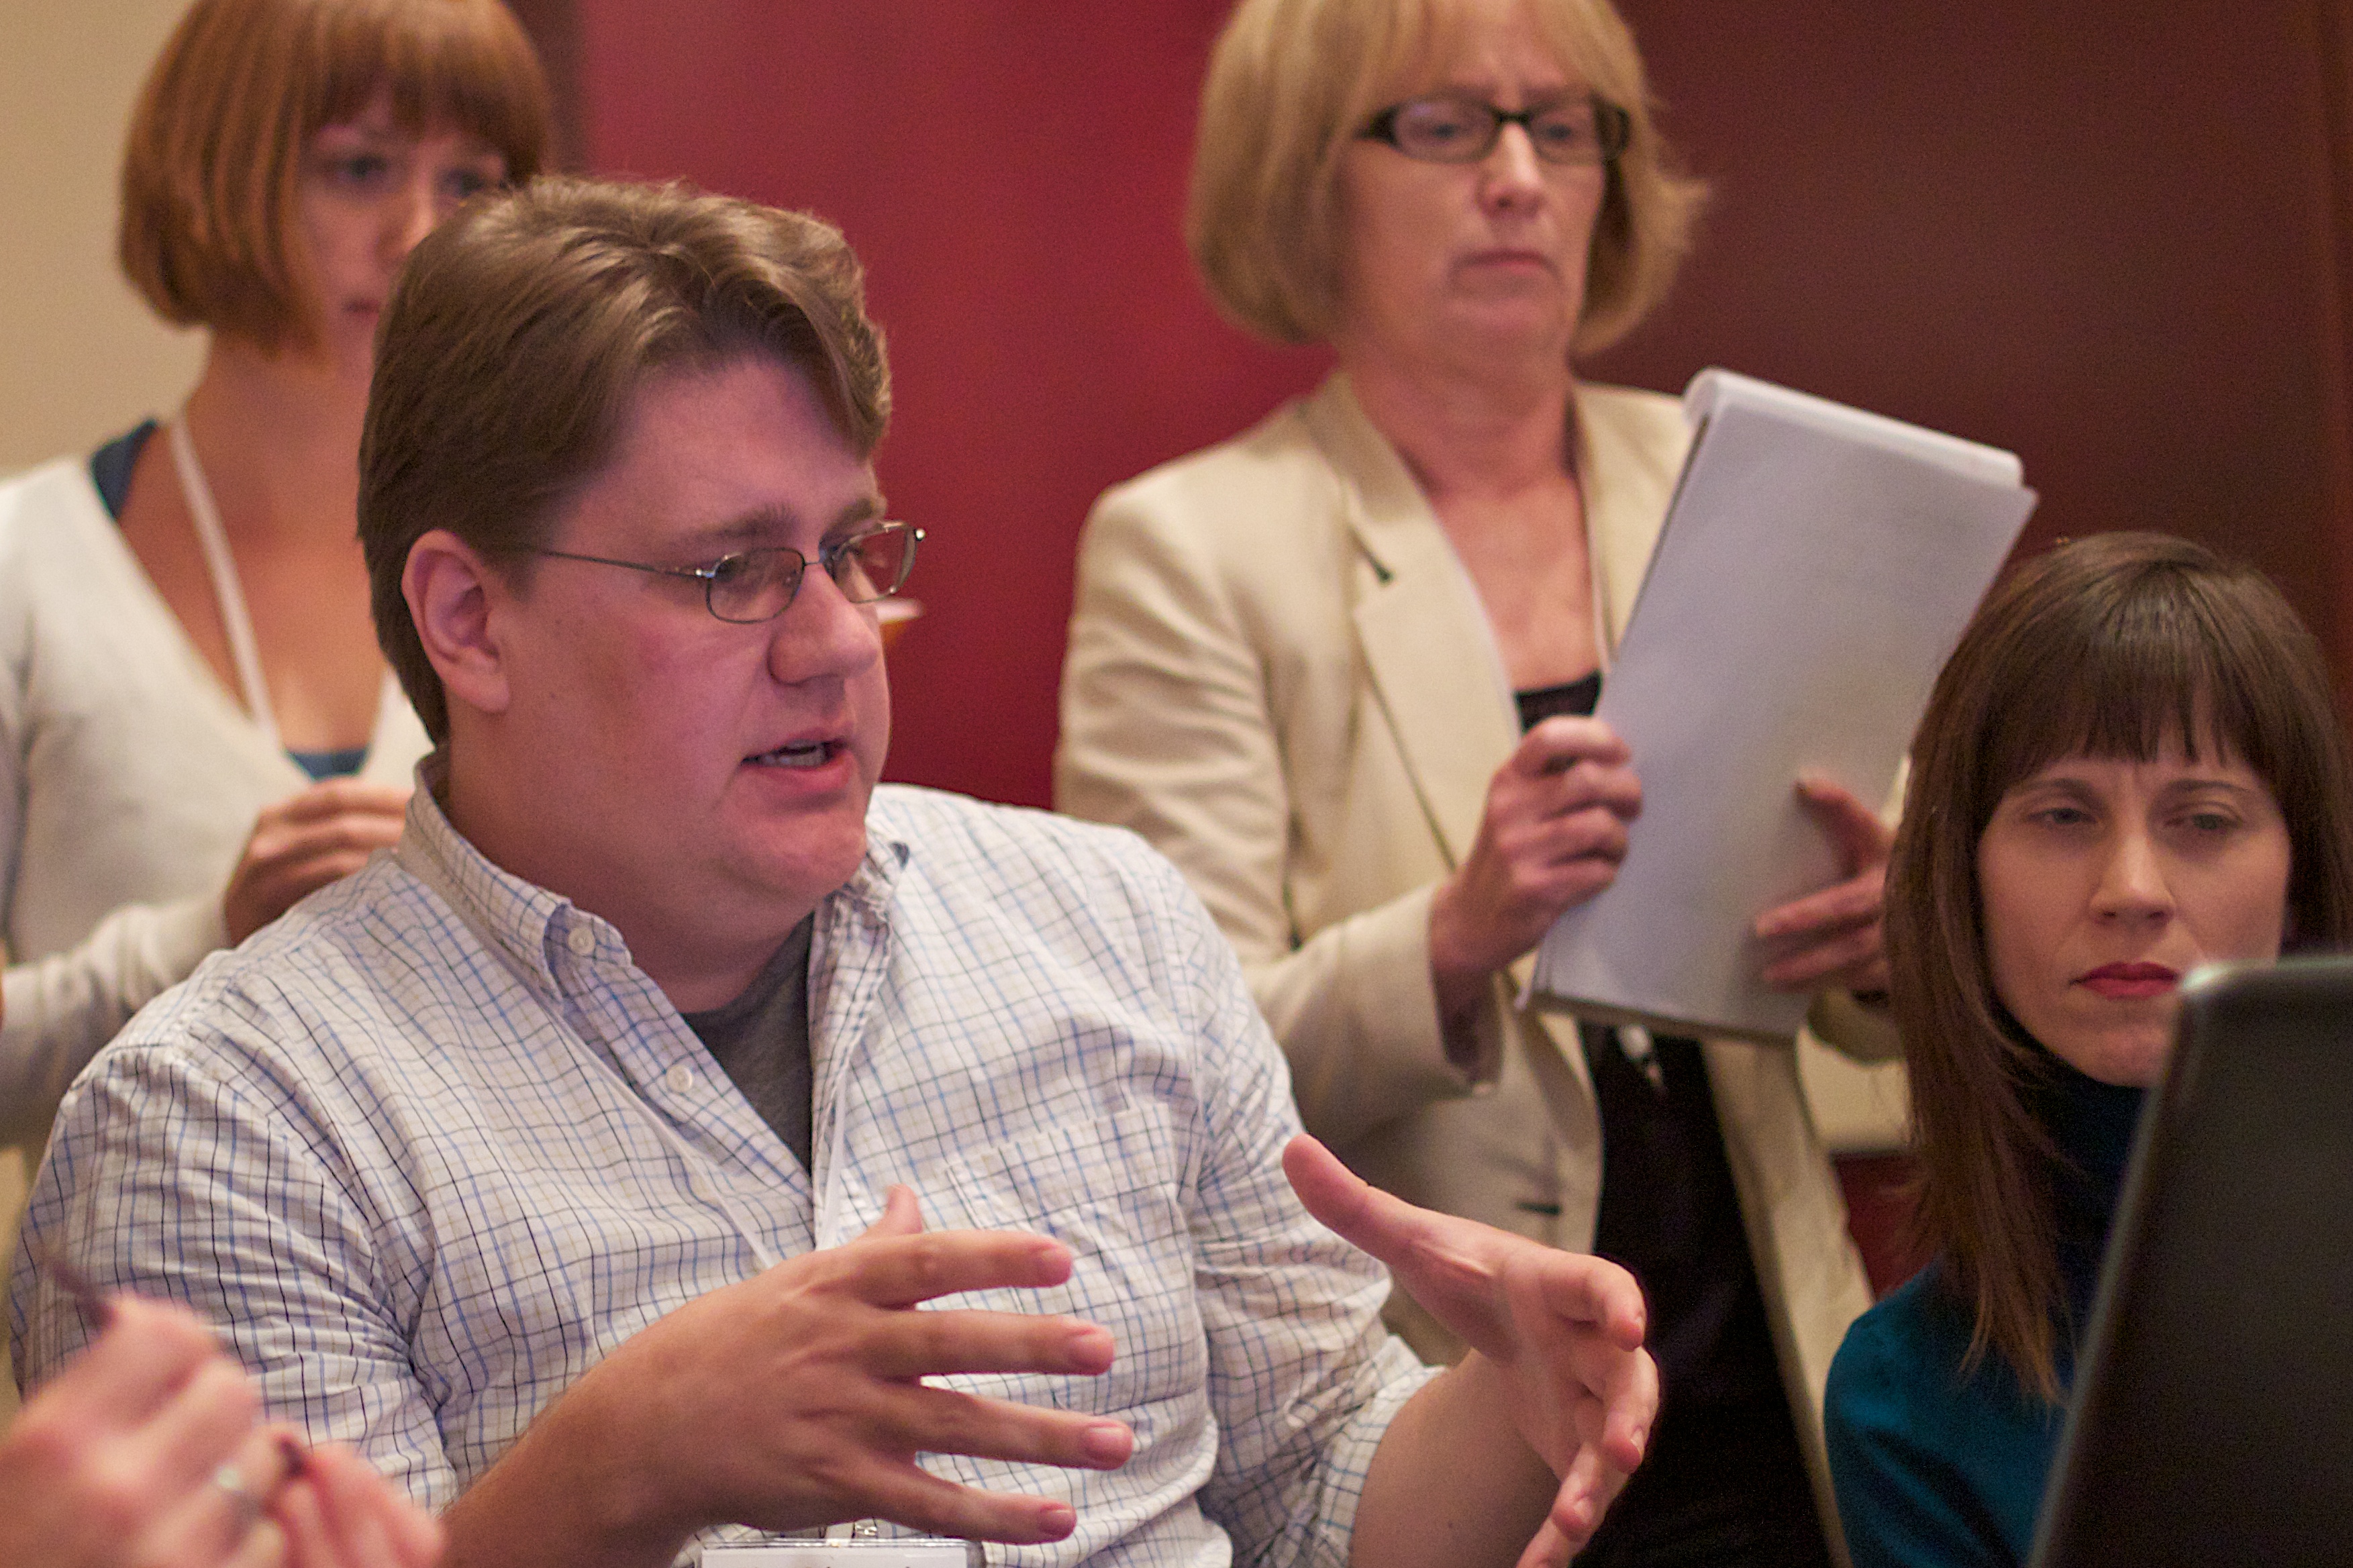
person, people, conversation, mcn2010